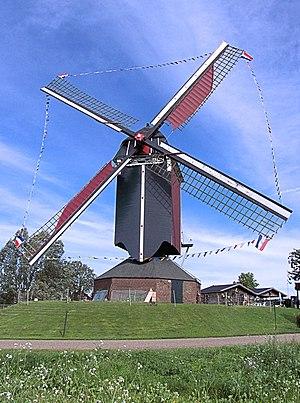
Cet article recense les moulins à vent de la province de Gueldre, aux Pays-Bas.
Tot Voordeel en Genoegen est un moulin à vent situé dans la localité d'Alphen, à West Maas en Waal, dans la province de Gueldre aux Pays-Bas.